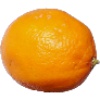
Label: lemon_meyer